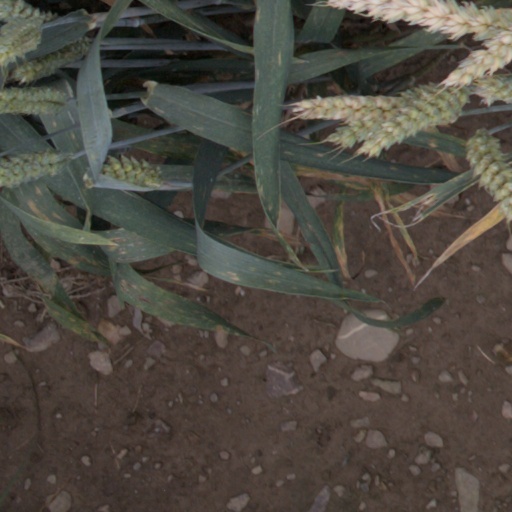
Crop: wheat